Vitals (novel)

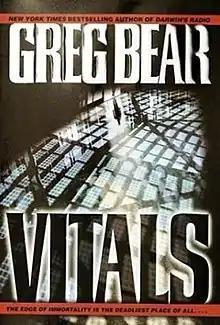
First edition (publ. Del Rey Books)

Vitals is a 2002 techno-thriller novel by American writer Greg Bear, nominated for a John W. Campbell Memorial Award in 2002.